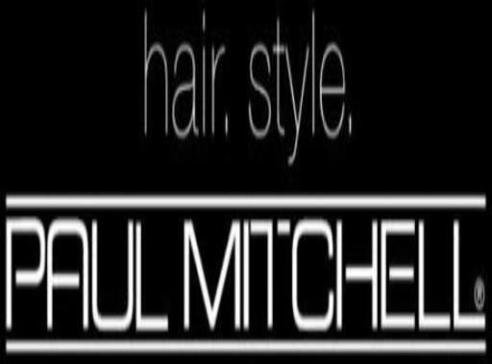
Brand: mitchell
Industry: Necessities